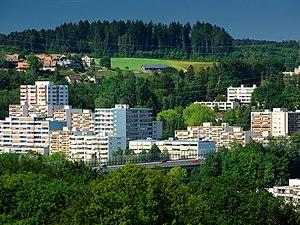
Le secteur d'Isabelle-de-Montolieu, dans le quartier Sallaz/Vennes/Séchaud, dans les hauts de Lausanne (Suisse), vu depuis la tour de Sauvabelin.
Sallaz/Vennes/Séchaud est un quartier de la ville de Lausanne, en Suisse.